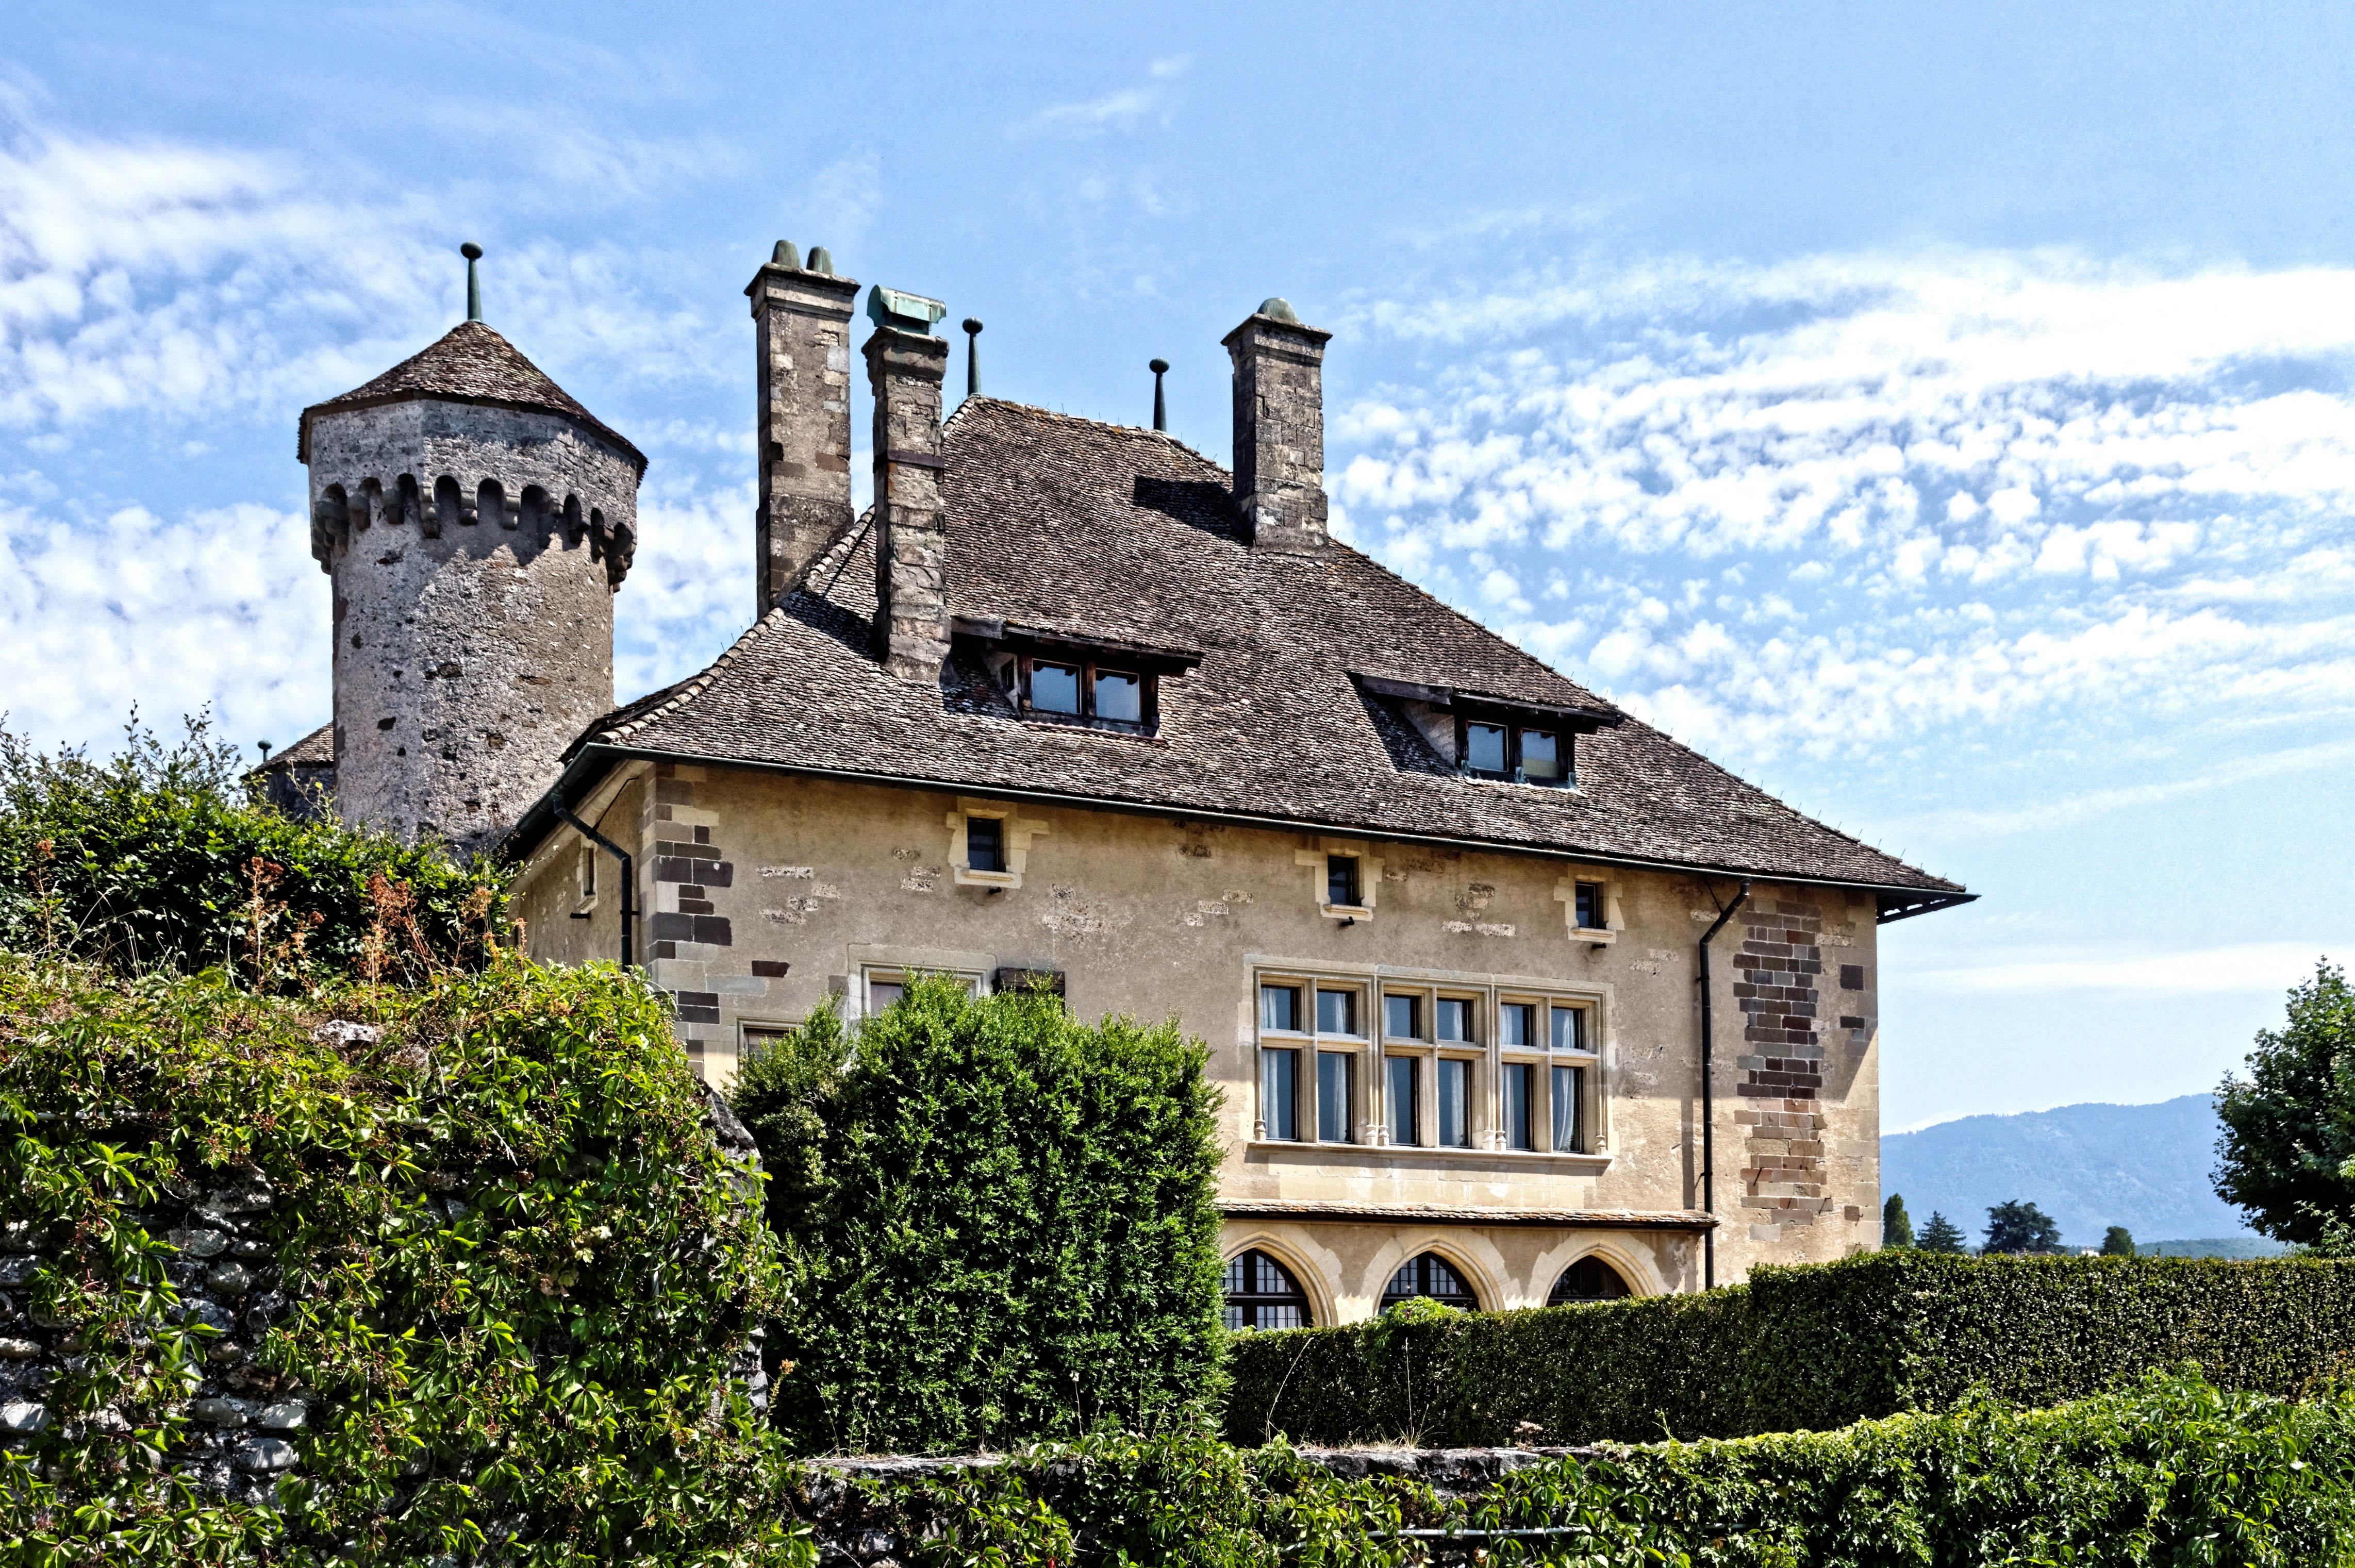
farm, manor, mansion, house, building, chateau, old, home, stone, village, france, europe, cottage, facade, property, farmhouse, monastery, history, heritage, estate, manor house, rural area, stately home, residential area, chateau di ripaille